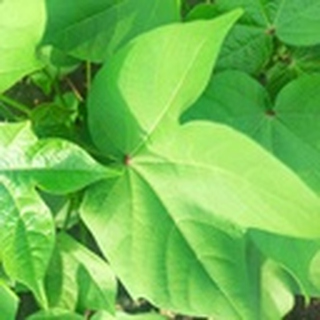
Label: healthy_cotton